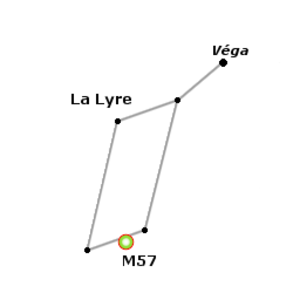
La Nébuleuse de la Lyre, cataloguée dans le Catalogue de Messier sous le nom M57, est une nébuleuse planétaire située dans la constellation de la Lyre. Sa forme caractéristique lui vaut également le surnom de nébuleuse de l'Anneau. Elle a entre 3 000 et 6 000 ans.